Tasmania's Wilderness Battles

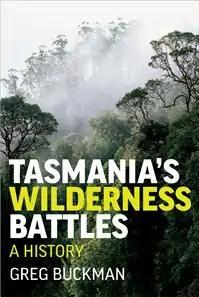
First edition cover

Tasmania's Wilderness Battles: A History is a 2008 book by environmentalist Greg Buckman, who has "spent [his life] fighting Tasmanian environmental battles." The book looks at the wilderness areas of Tasmania which have been the focus of extensive conflict over environmental issues. Buckman presents a record of some of the significant events in that conflict, primarily from the viewpoint of an environmentalist.